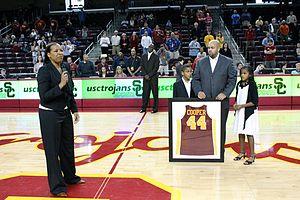
Cérémonie de retrait du retrait du numéro 44 porté à USC par la basketteuse Cynthia Cooper
Le Women's Basketball Hall of Fame honore les hommes et les femmes ayant contribué au basket-ball féminin. Ce temple de la renommée a été créé en 1999 à Knoxville.